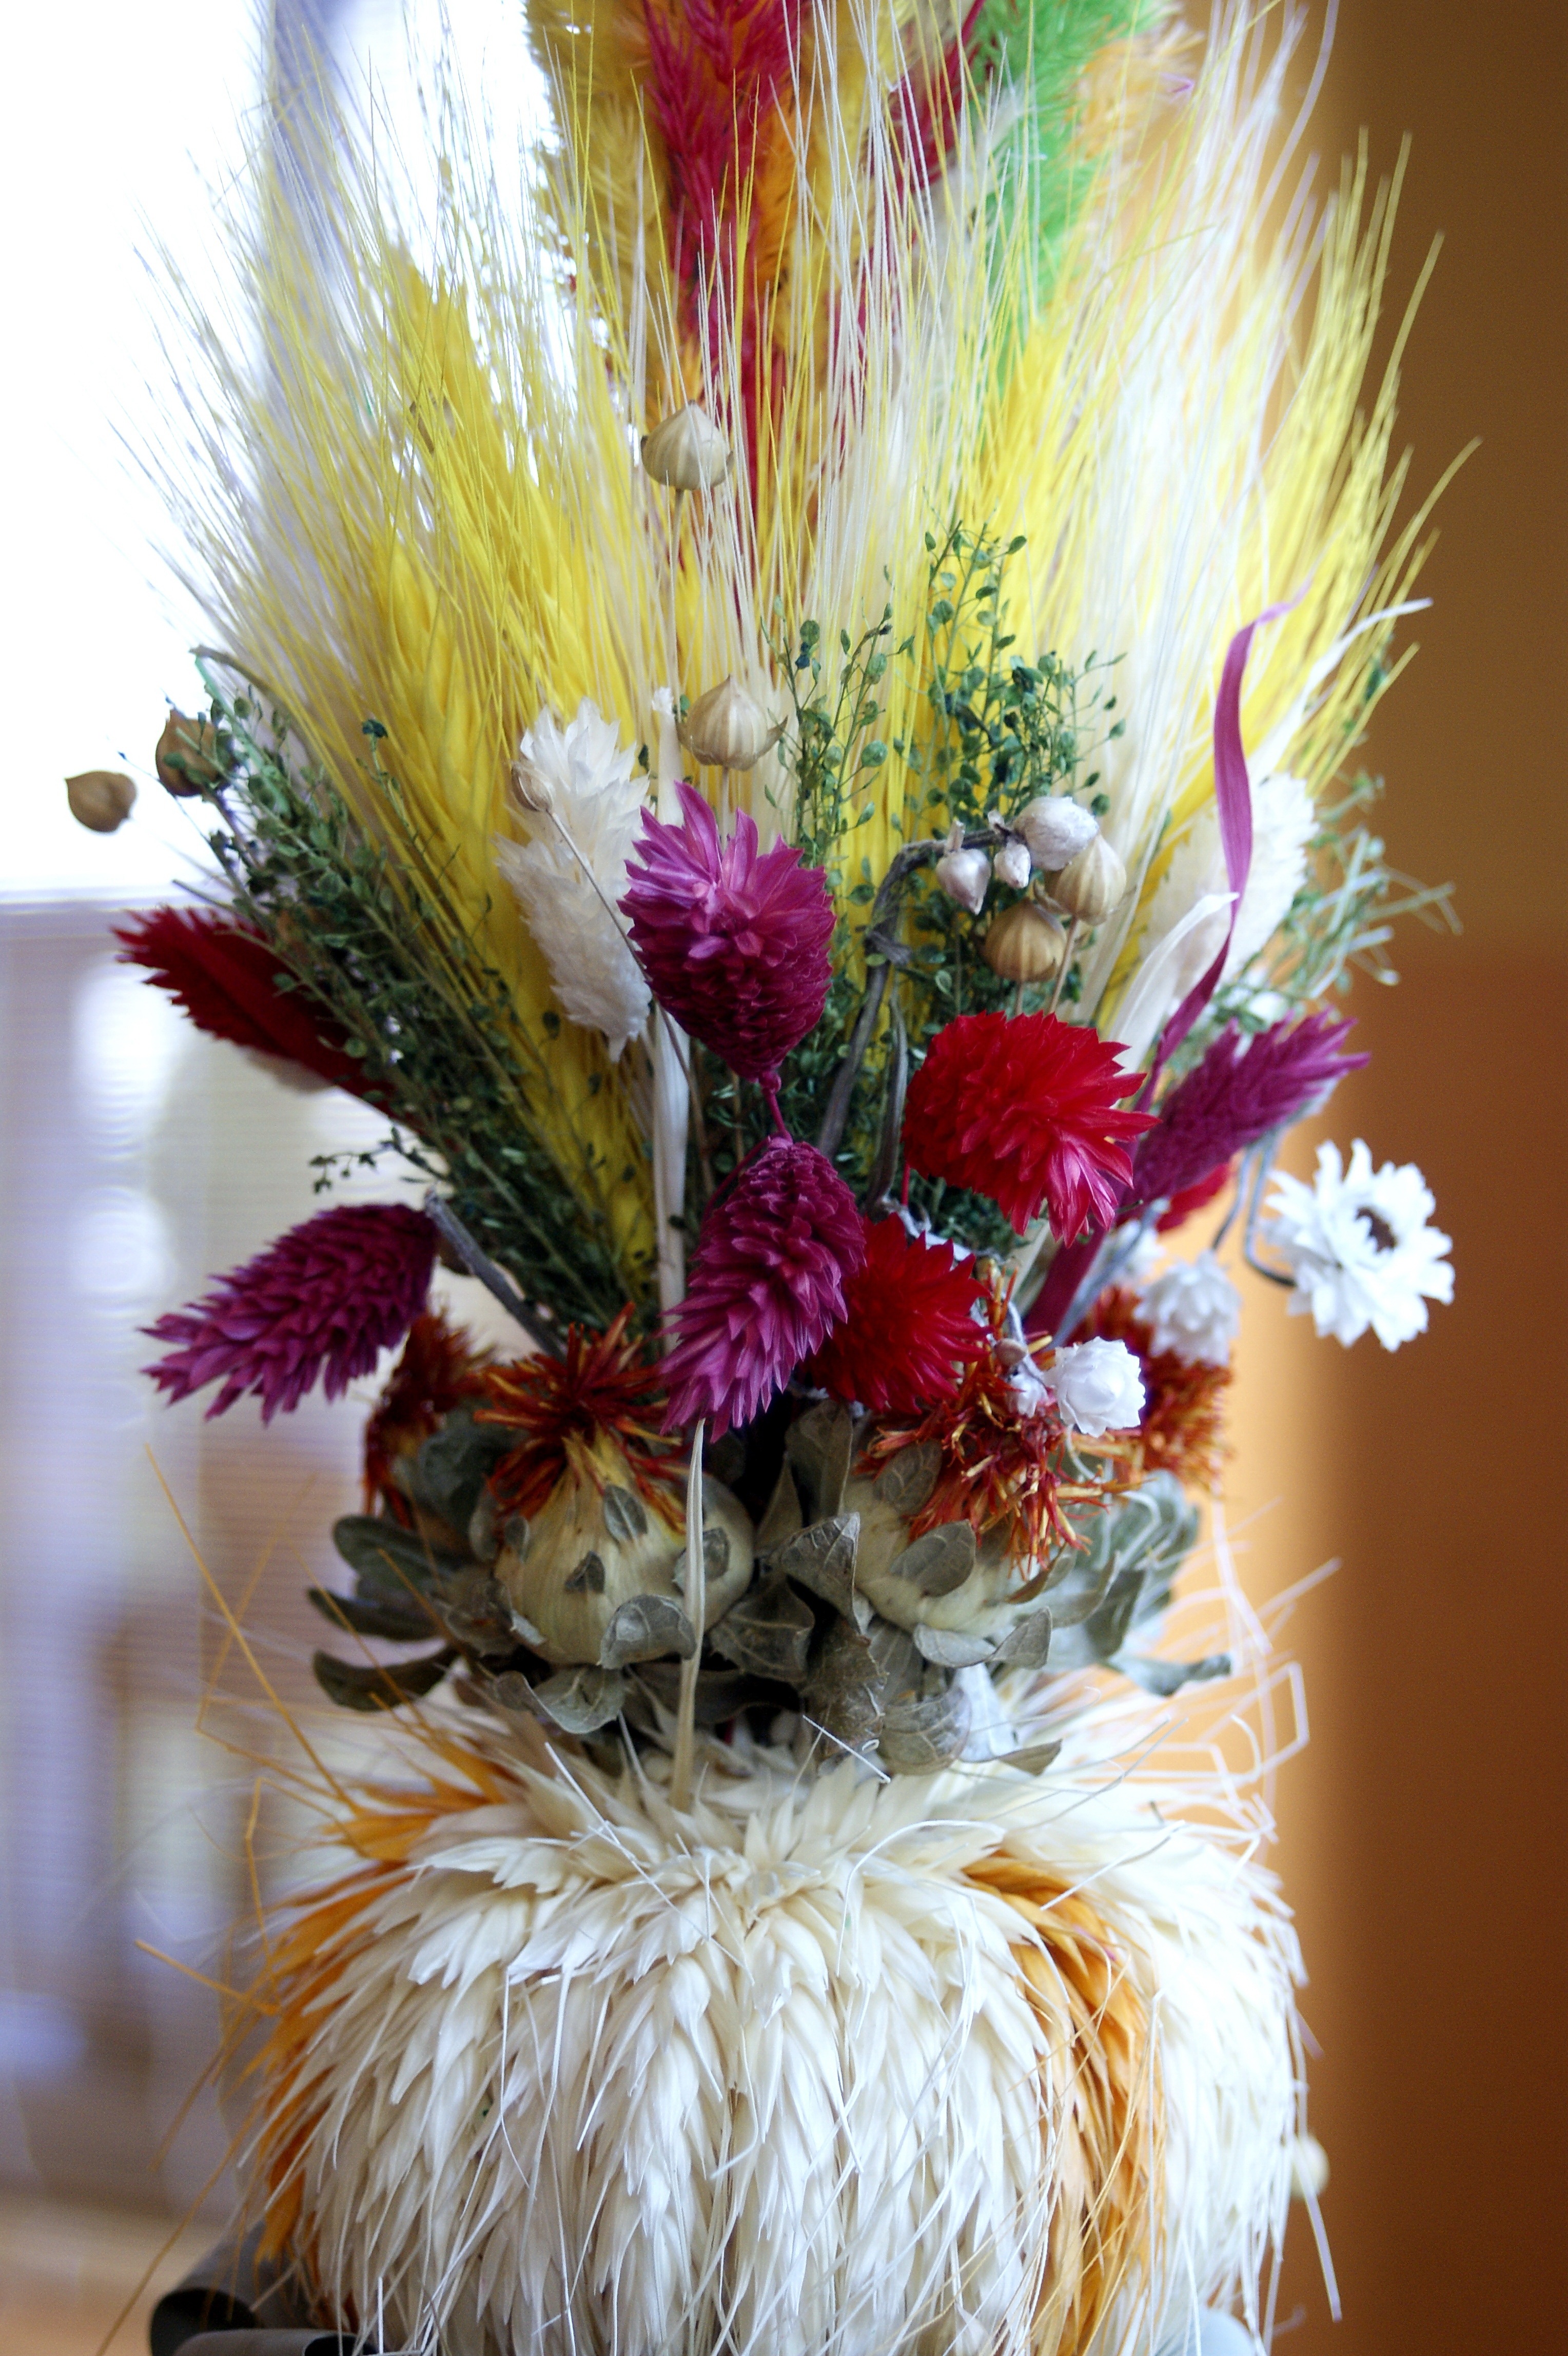
plant, flower, flora, art, handmade, easter, decorated, floristry, traditional, dried flowers, flower bouquet, cut flowers, floral design, centrepiece, easter palm, flower arranging